2005 in Israel

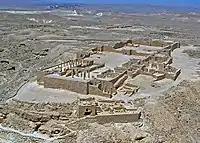
The Incense Route – Desert Cities in the Negev (which includes the four Nabatean towns of Haluza, Mamshit, Avdat and Shivta) and the Biblical Tels of Tel Megiddo, Tel Hazor and Tel Be'er Sheva are designated by UNESCO as World Heritage Sites

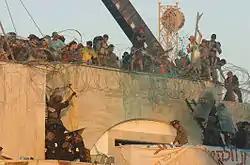
Israel's unilateral disengagement plan: Photo of residents riot during the forced evacuation of the Israeli community Kfar Darom. August 18, 2005.

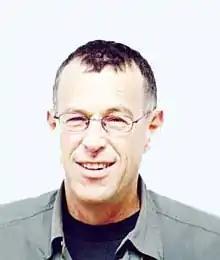
Dudu Geva

The most prominent events related to the Israeli–Palestinian conflict which occurred during 2005 include: